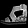
Label: Sandal